Answer in natural language. Considering the relative positions, where is brown top white leg dining table with respect to chair? Choose between the following options: above or below
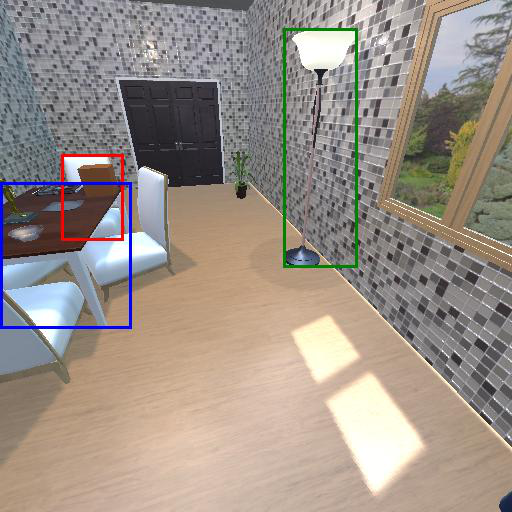
<answer>below</answer>